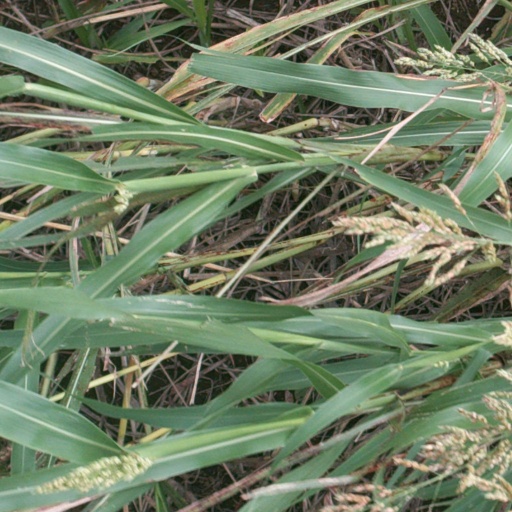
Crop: sorghum